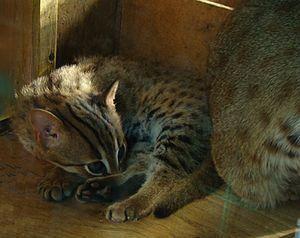
Un jeune chat rubigineux (Prionailurus rubiginosus) au parc des félins.